Unexploded ordnance

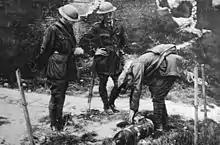
A British NCO prepares to dispose of an unexploded bomb during World War I.

Iraq is widely contaminated with unexploded remnants of war from the Iran–Iraq War (1980–1988), the Gulf War (1990–1991), the Iraq War (2003–2011) and the Iraqi Civil War (2014–2017). The UXO in Iraq poses a particularly serious threat to civilians as millions of cluster bomb munitions were dropped in towns and densely populated areas by Coalition forces, mostly in the first few weeks of the 2003 invasion of Iraq. An estimated 30% of the munitions failed to detonate on impact and small unexploded bombs are regularly found in and around homes in Iraq, frequently maiming or killing civilians and restricting land use. From 1991 to 2009, an estimated 8,000 people were killed or maimed by cluster bomblets alone, 2,000 of which were children. Land mines are another part of the UXO problem in Iraq as they litter large areas of farmland and many oil fields, severely affecting economic recovery and development.